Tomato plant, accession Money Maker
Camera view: horizontal (90 deg, fisheye); turntable rotation: 120 degrees
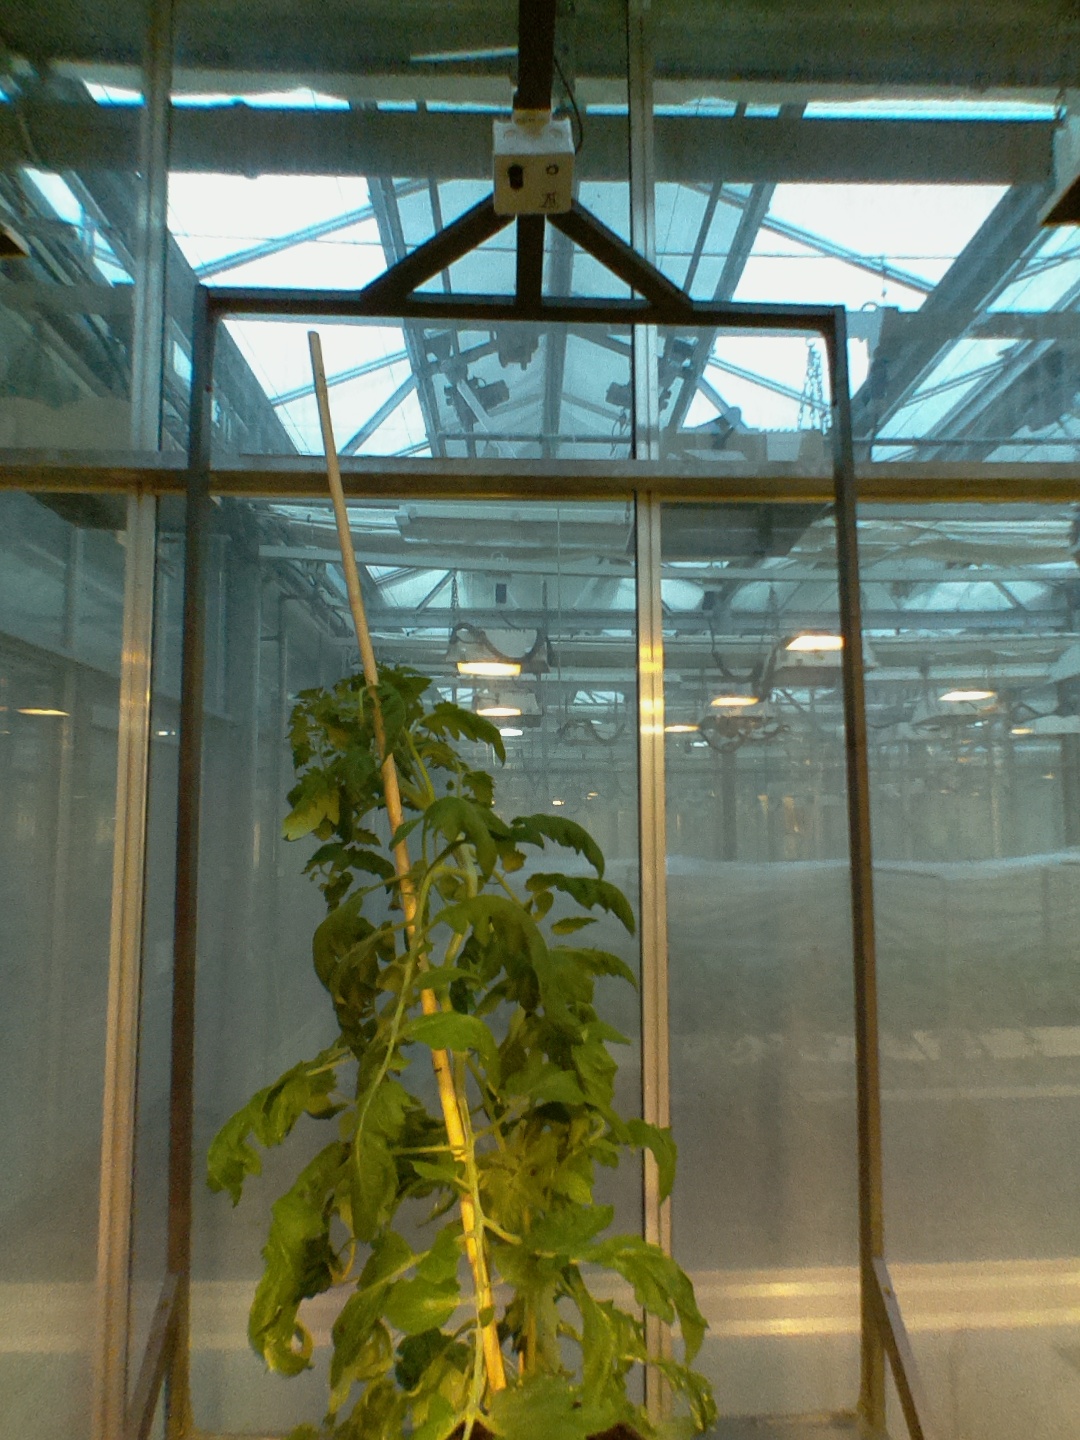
BBCH growth stage 68: Full flowering, 80%-90% of flowers open, more petals falling